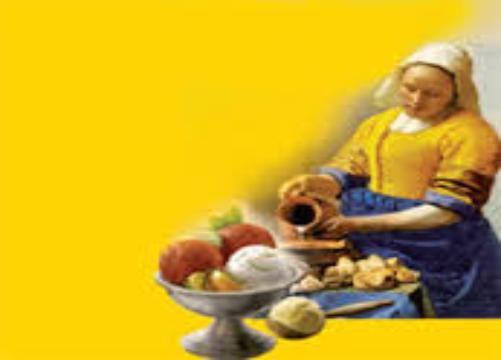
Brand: La Laitiere
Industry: Food